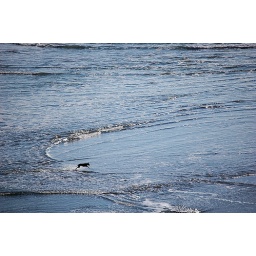
dog in pacific ocean